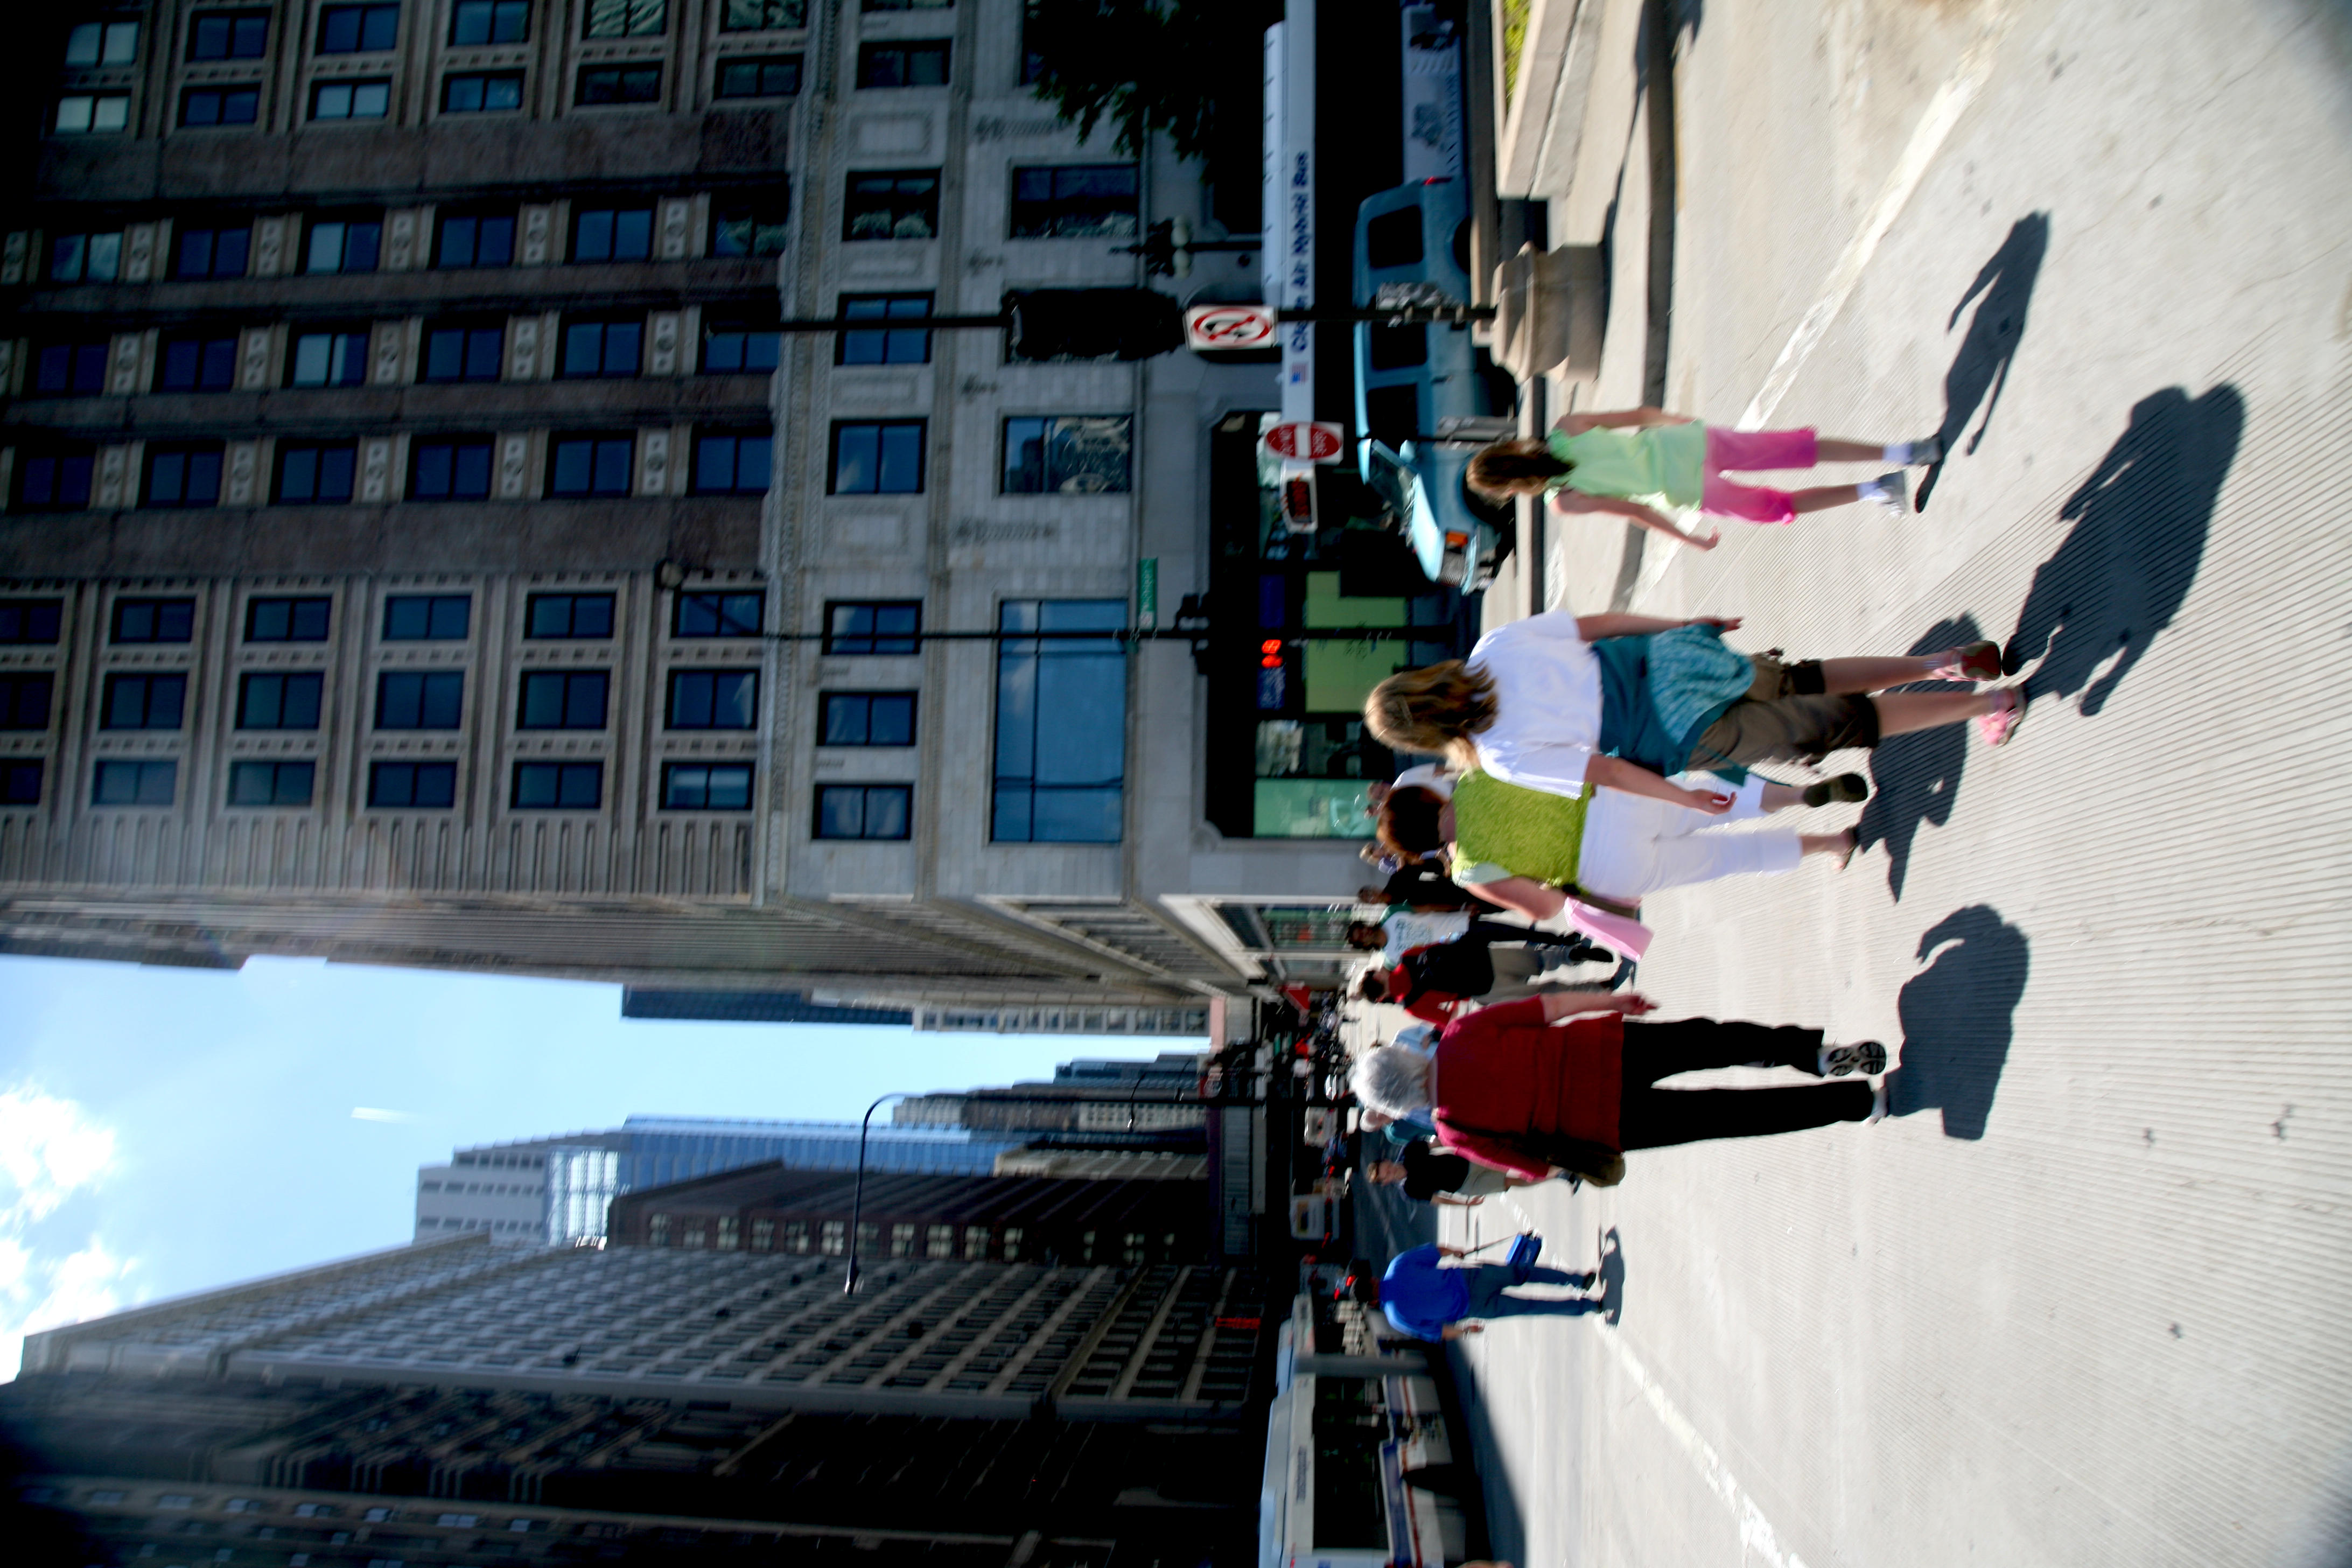
pedestrian, architecture, road, street, building, city, crowd, downtown, chicago, tourism, pedestrians, infrastructure, 5d, loop, urban area, human settlement